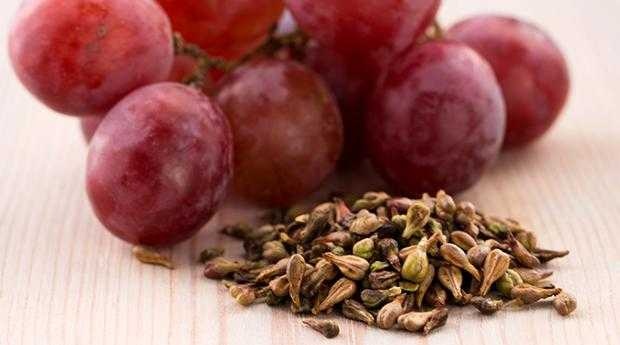
Label: Grapes